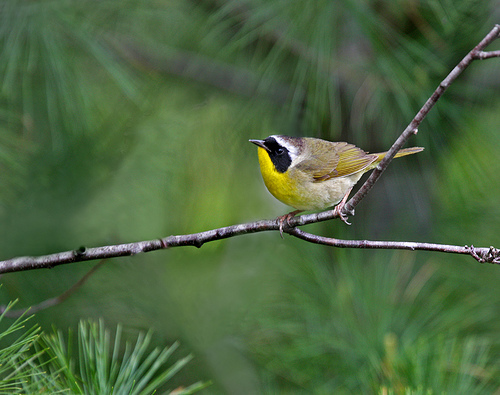
the small bird has a yellow belly and black eyebrow.
this bird has a curved black bill, a white crown, and a yellow throat and breast.
small colorful bird with a yellow breast and black face.
a small and puffy bird with a yellow belly and a small pointed bill.
this is a small bird with a tan body, yellow breast, and stripped wingbars.
a small bird with a bright yellow throat, breasts, white crown yellow and grey coverts, wingbars and secondaries with black eyering and cheek patch.
this bird has wings that are brown and has a white bellya small bird with a white belly and yellow breast and throat.
a small bird with a yellow breast and very thin black beak.
this bird has wings that are grey and has a yellow chest
Species: Common Yellowthroat